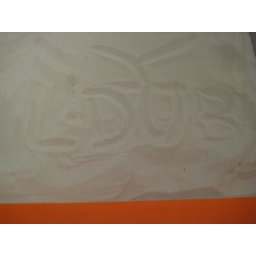
Miss Laura signs her nickname in the sand at the Merchandise Mart.